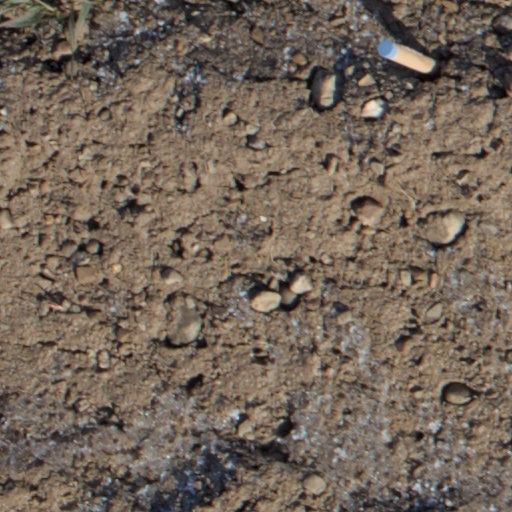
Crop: wheat